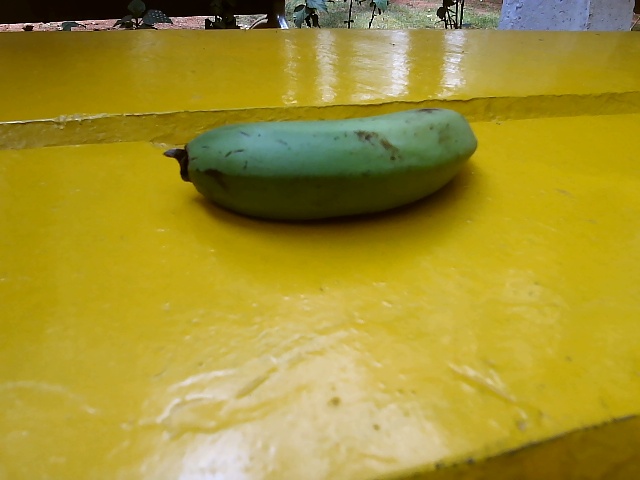
Label: Raw_Banana